96th Heavy Anti-Aircraft Regiment, Royal Artillery

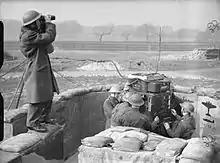
Spotter and predictor operators at a 4.5-inch HAA gun site in Leeds, 20 March 1941.

In June 1939, as the international situation worsened, a partial mobilisation of Anti-Aircraft Command's TA units was begun in a process known as 'couverture', whereby each unit did a month's tour of duty in rotation to man selected AA gun and searchlight positions. On 24 August, ahead of the declaration of war, AA Command was fully mobilised at its war stations. The new regiment mobilised as part of 31 (North Midland) AA Brigade in 7th AA Division, defending Yorkshire including the Gun Defence Areas (GDAs) at Leeds and Sheffield.